Lucy Diggs Slowe

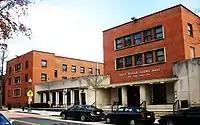
An image of the former Slowe Hall. The building was located on 3rd and T Street on the Howard University campus. The building was designed by Louis Justement.

After earning her M.A. she returned to Washington, DC to teach. Because the District was run as part of the Federal government, African-American teachers in the public schools were part of the civil service and paid on the same scale as European Americans. The system attracted outstanding teachers, especially for Dunbar High School, the academic high school for African Americans. In 1919, the District of Columbia asked Lucy Slowe to create the first junior high school in its system for blacks and then appointed her as principal. She led Shaw junior high school until 1922, creating the first integrated in-service training for junior high school teachers in the District. In 1917, Slowe won the American Tennis Association's first tournament. She was the first African-American woman to win a major sports title.